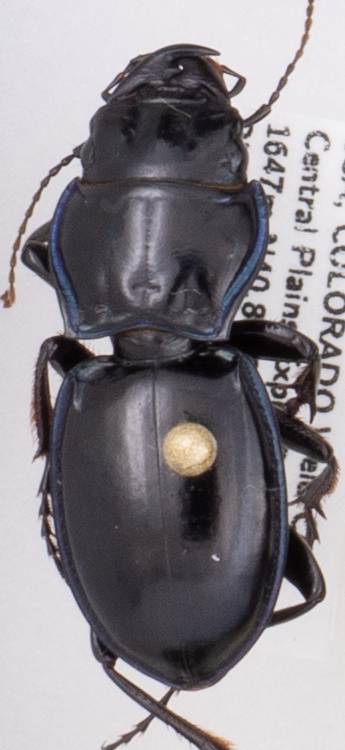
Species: Pasimachus elongatus
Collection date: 2020-08-19
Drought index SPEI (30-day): -1.186
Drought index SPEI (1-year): -0.84
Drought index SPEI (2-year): -0.272